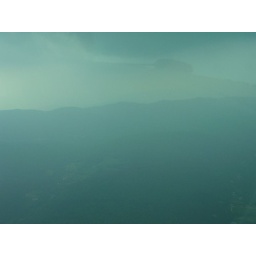
Those mountains were easier to see in the plane